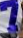
Number: 7